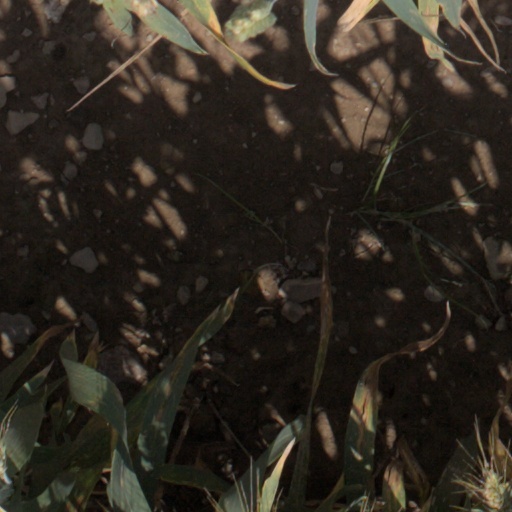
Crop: wheat